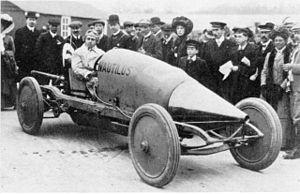
Sunbeam est une marque d'automobiles anglaise créée par la John Marston Co. Ltd à Wolverhampton en 1888. À ses débuts, l'entreprise s'illustre en compétition automobile puisqu'une Sunbeam est la première voiture britannique à remporter un Grand Prix et que la marque établit de nombreux records de vitesse terrestre.
Louis Coatalen est un ingénieur français né le 11 septembre 1879 à Concarneau, mort le 23 mai 1962. Il s'illustre dans l'automobile de tourisme et surtout de course ainsi que dans la motorisation aéronautique.